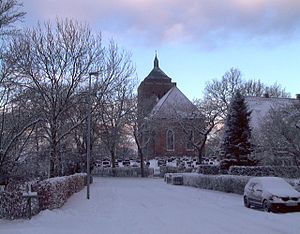
Brookmerland
Warnfriedkirken
Brookmerland er et kommunefællesskab i distriktet Aurich i det historiske landskab Østfrisland i den tyske delstat Niedersachsen. Kommunefællesskabet består af seks mindre kommuner og har sammenlagt ca 13.300 indbyggere.